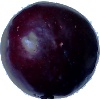
Label: Plum 2